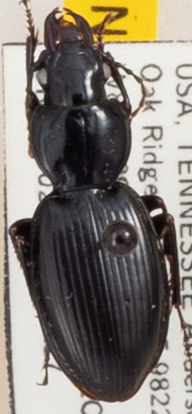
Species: Cyclotrachelus fucatus
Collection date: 2022-08-17
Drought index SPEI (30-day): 1.578
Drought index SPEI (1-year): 0.896
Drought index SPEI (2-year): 0.558